Eastern Iowa Community Colleges

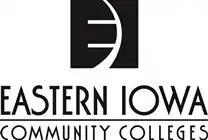
Eastern Iowa Community Colleges logo

The Eastern Iowa Community Colleges (EICC) includes three community colleges stretched along the Mississippi River in the U.S. state of Iowa. Eastern Iowa Community Colleges consists of the Iowa counties of Clinton, Muscatine, and Scott. The EICC administrative offices are in Davenport.